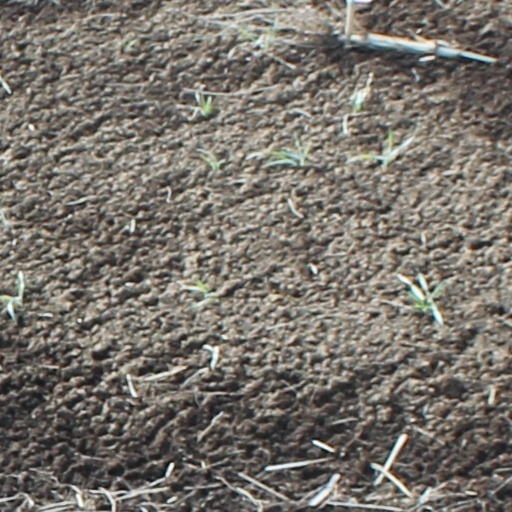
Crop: wheat